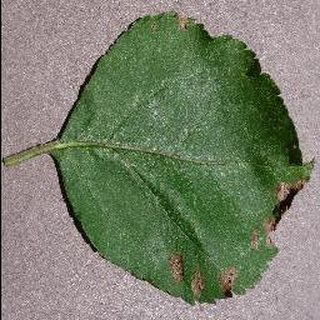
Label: apple_black_rot